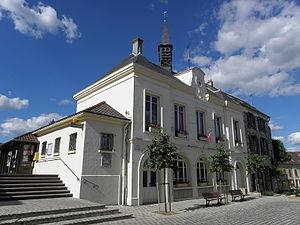
Mairie de Chézy-sur-Marne (02).
Chézy-sur-Marne est une commune française située dans le département de l'Aisne, en région Hauts-de-France.